Yasuhiro Nakasone

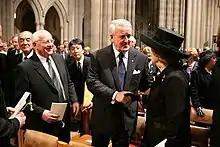
With former Soviet President Mikhail Gorbachev, former Canadian Prime Minister Brian Mulroney, and former UK Prime Minister Margaret Thatcher (at the Funeral of former President Ronald Reagan on 11 June 2004)

Nakasone was replaced by Noboru Takeshita in 1987, and was implicated, along with other LDP lawmakers, in the Recruit scandal that broke the following year.